Northern Crusades

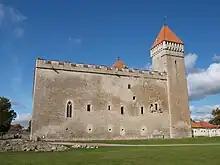
Kuressaare Castle, Estonia, constructed by the Teutonic Order

In 1206, the crusaders subdued the Livonian stronghold in Turaida on the right bank of Gauja River, the ancient trading route to the Northwestern Rus. In order to gain control over the left bank of Gauja, the stone castle was built in Sigulda before 1210. By 1211, the Livonian province of Metsepole (now Limbaži district) and the mixed Livonian–Latgallian inhabited county of Idumea (now Straupe) was converted to the Roman Catholic faith. The last battle against the Livonians was the siege of Satezele hillfort near to Sigulda in 1212. The Livonians, who had been paying tribute to the East Slavic Principality of Polotsk, had at first considered the Germans useful allies. The first prominent Livonian to be christened was their leader Caupo of Turaida. As the German grip tightened, the Livonians rebelled against the crusaders and the christened chief but were put down. Caupo of Turaida remained an ally of the crusaders until his death in the Battle of St. Matthew's Day in 1217.